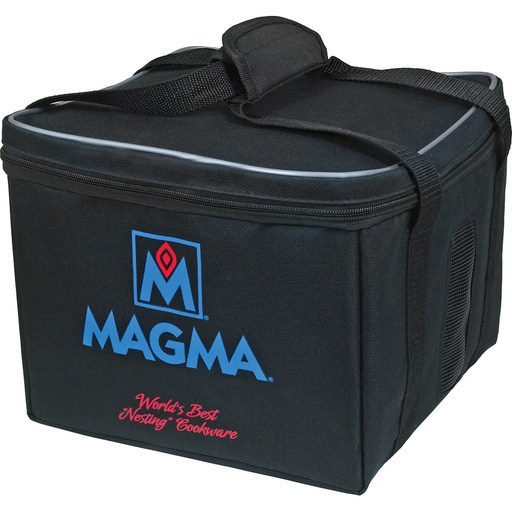
MAGMA PADDED COOKWARE CARRY CASE
Padded Cookware Carry Case Conveniently store and transport your nesting cookware set in Magma’s luggage quality padded carrying / storage case. Constructed from Heavy Duty 600-Denier Polyester with vented mesh side panels; this case has been designed for storing your nesting cookware set, optional colander, sauté / omelet pan, and removable handles in one space saving location while the venting panels aid in keeping unwanted moisture from accumulating inside the case. Outfitted with a main compartment for cookware and (2) internal corner compartments for storing up to (4) removable handles. This case features thick padding for maximum protection, reinforced stitching, Heavy Duty zipper, and Heavy Duty Nylon carrying handles making it a must have for every traveling cooking enthusiast. With the same quality and craftsmanship you’ve come to expect, once again Magma has just what you’ve been looking for. Technical Specifications: Material - 600-Denier Polyester Weight - .95 lb (.44 kg) *Sold as an Individual
Brand: Magma
Category: Home & Garden > Kitchen & Dining > Kitchen Appliance Accessories > Food Processor Accessories > Cord Storage Trays